Buddhist philosophy

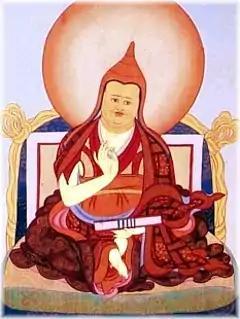
Jamgon Ju Mipham Gyatso

Tibetan Buddhist philosophy is mainly a continuation and refinement of the Indian Mahayana philosophical traditions. The initial efforts of Śāntarakṣita and Kamalaśīla brought their eclectic scholarly tradition to Tibet.